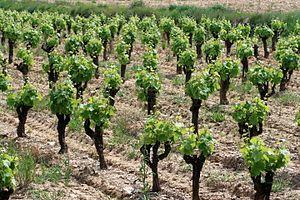
Vignoble à Saint-Geniès-de-Comolas
Le lirac est un vin d'appellation d'origine contrôlée produit sur les communes de Lirac, de Roquemaure, de Saint-Geniès-de-Comolas et de Saint-Laurent-des-Arbres, dans le département du Gard.
Saint-Geniès-de-Comolas est une commune française située dans le département du Gard et la région Occitanie.